Chauchat

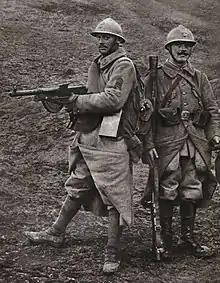
French Chauchat gunner (left) and VB grenade launcher (right), 1918.

The French infantry section/platoon took its modern form in the years 1916-1918. It was then equipped with six portable light machine guns (Chauchat) and four to six rifle grenade launchers (VB rifle grenade) and its "voltigeurs" started being equipped with semi-automatic rifles, some with scopes. This differentiation induces an interdependence of the men which increases the psychological resistance superior to that of the aligned bayonet-men of 1914. Above all, the infantry platoon can maneuver other than in line, as an articulated unit at intervals thanks to its autonomous combat groups. The qualitative leap in a few years is enormous and modern squads and platoons still function in the same manner, albeit with more sophisticated equipment such as portable radios and night vision devices.